Sonny Carter

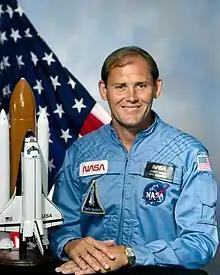
Carter's official NASA portrait, 1984

Manley Lanier "Sonny" Carter Jr., M.D. (August 15, 1947 – April 5, 1991), (Capt, USN), was an American physician, professional soccer player, naval officer, aviator, and NASA astronaut who flew on STS-33.